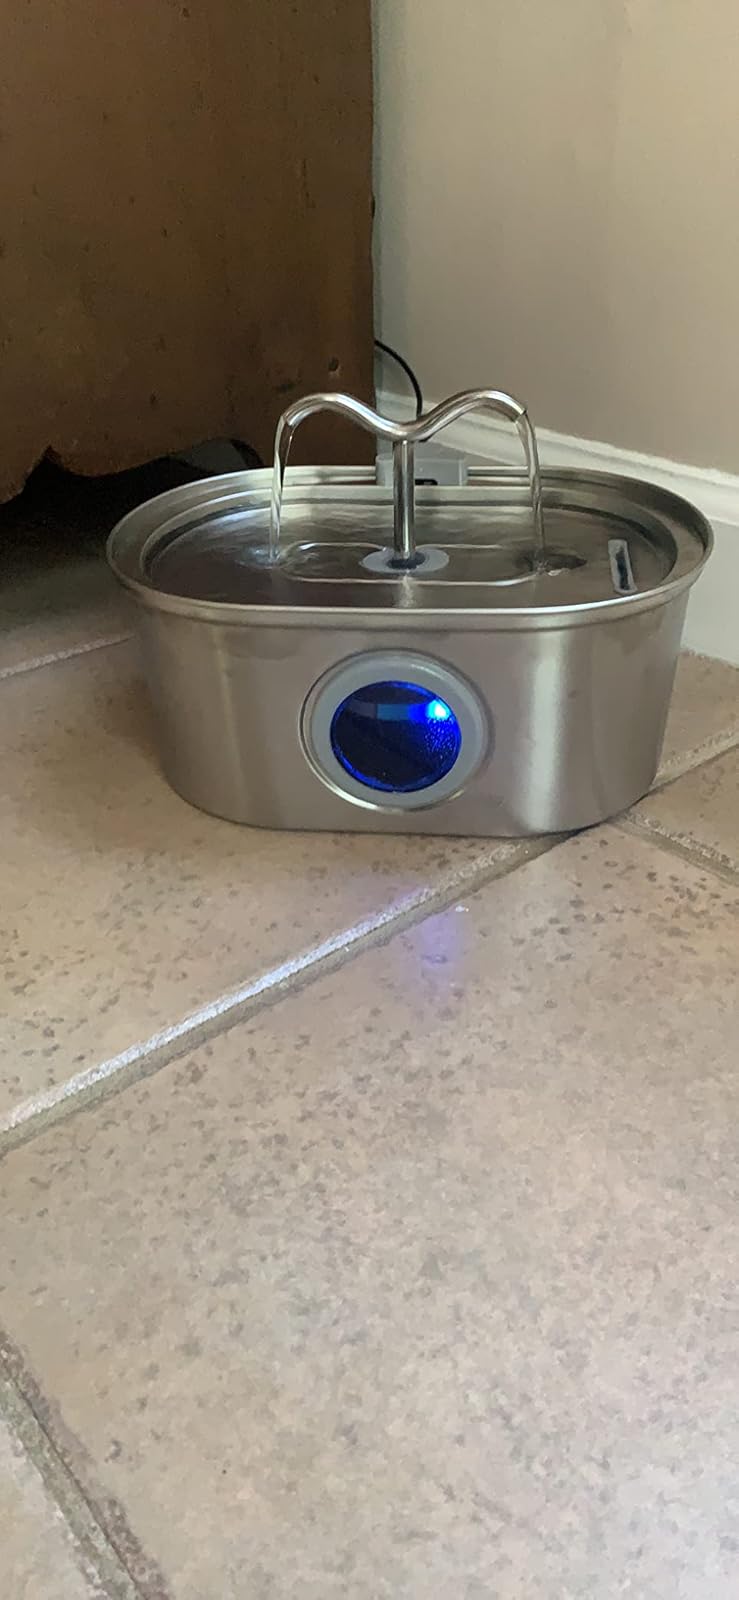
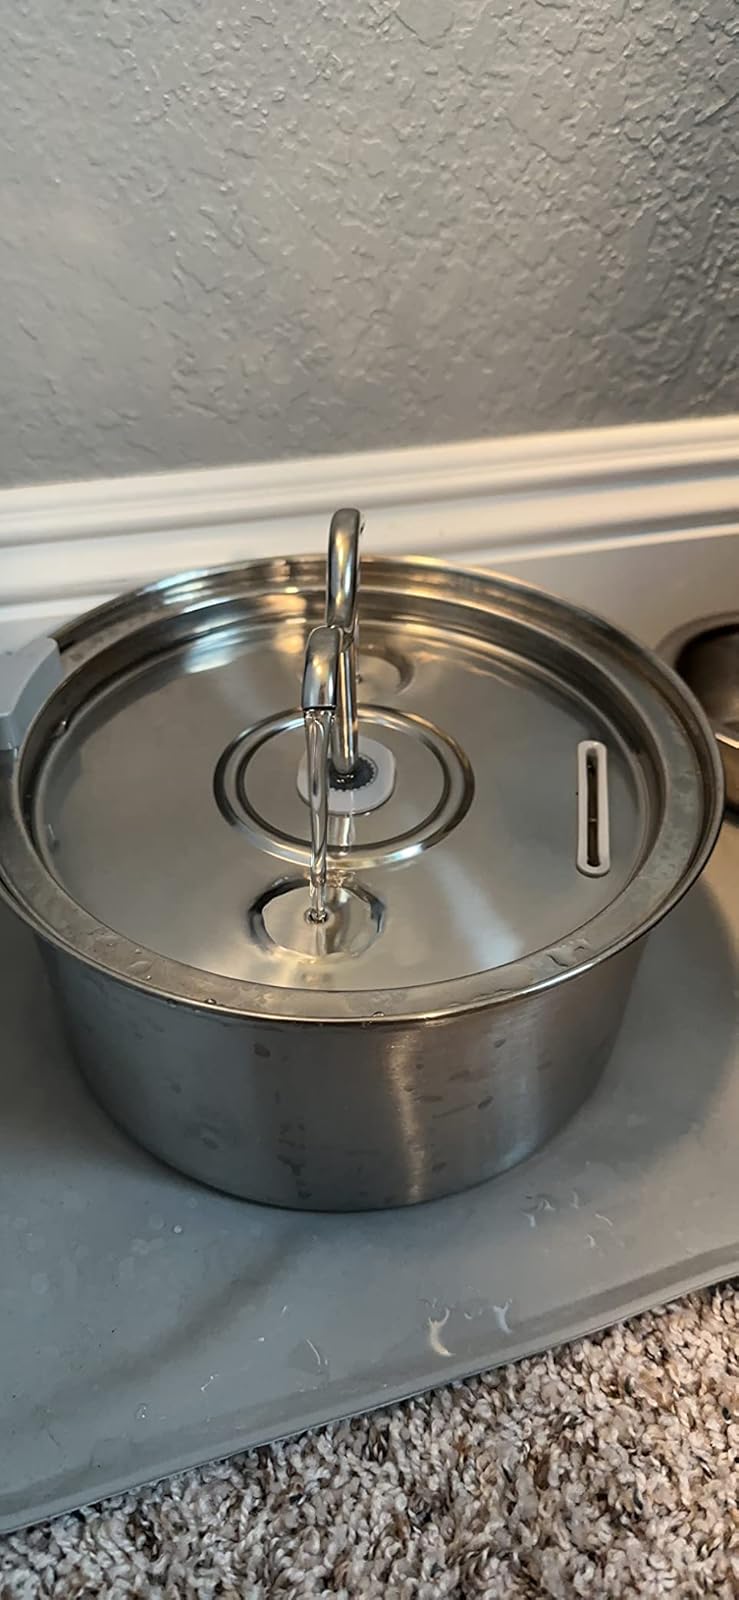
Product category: items_bowl
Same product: no